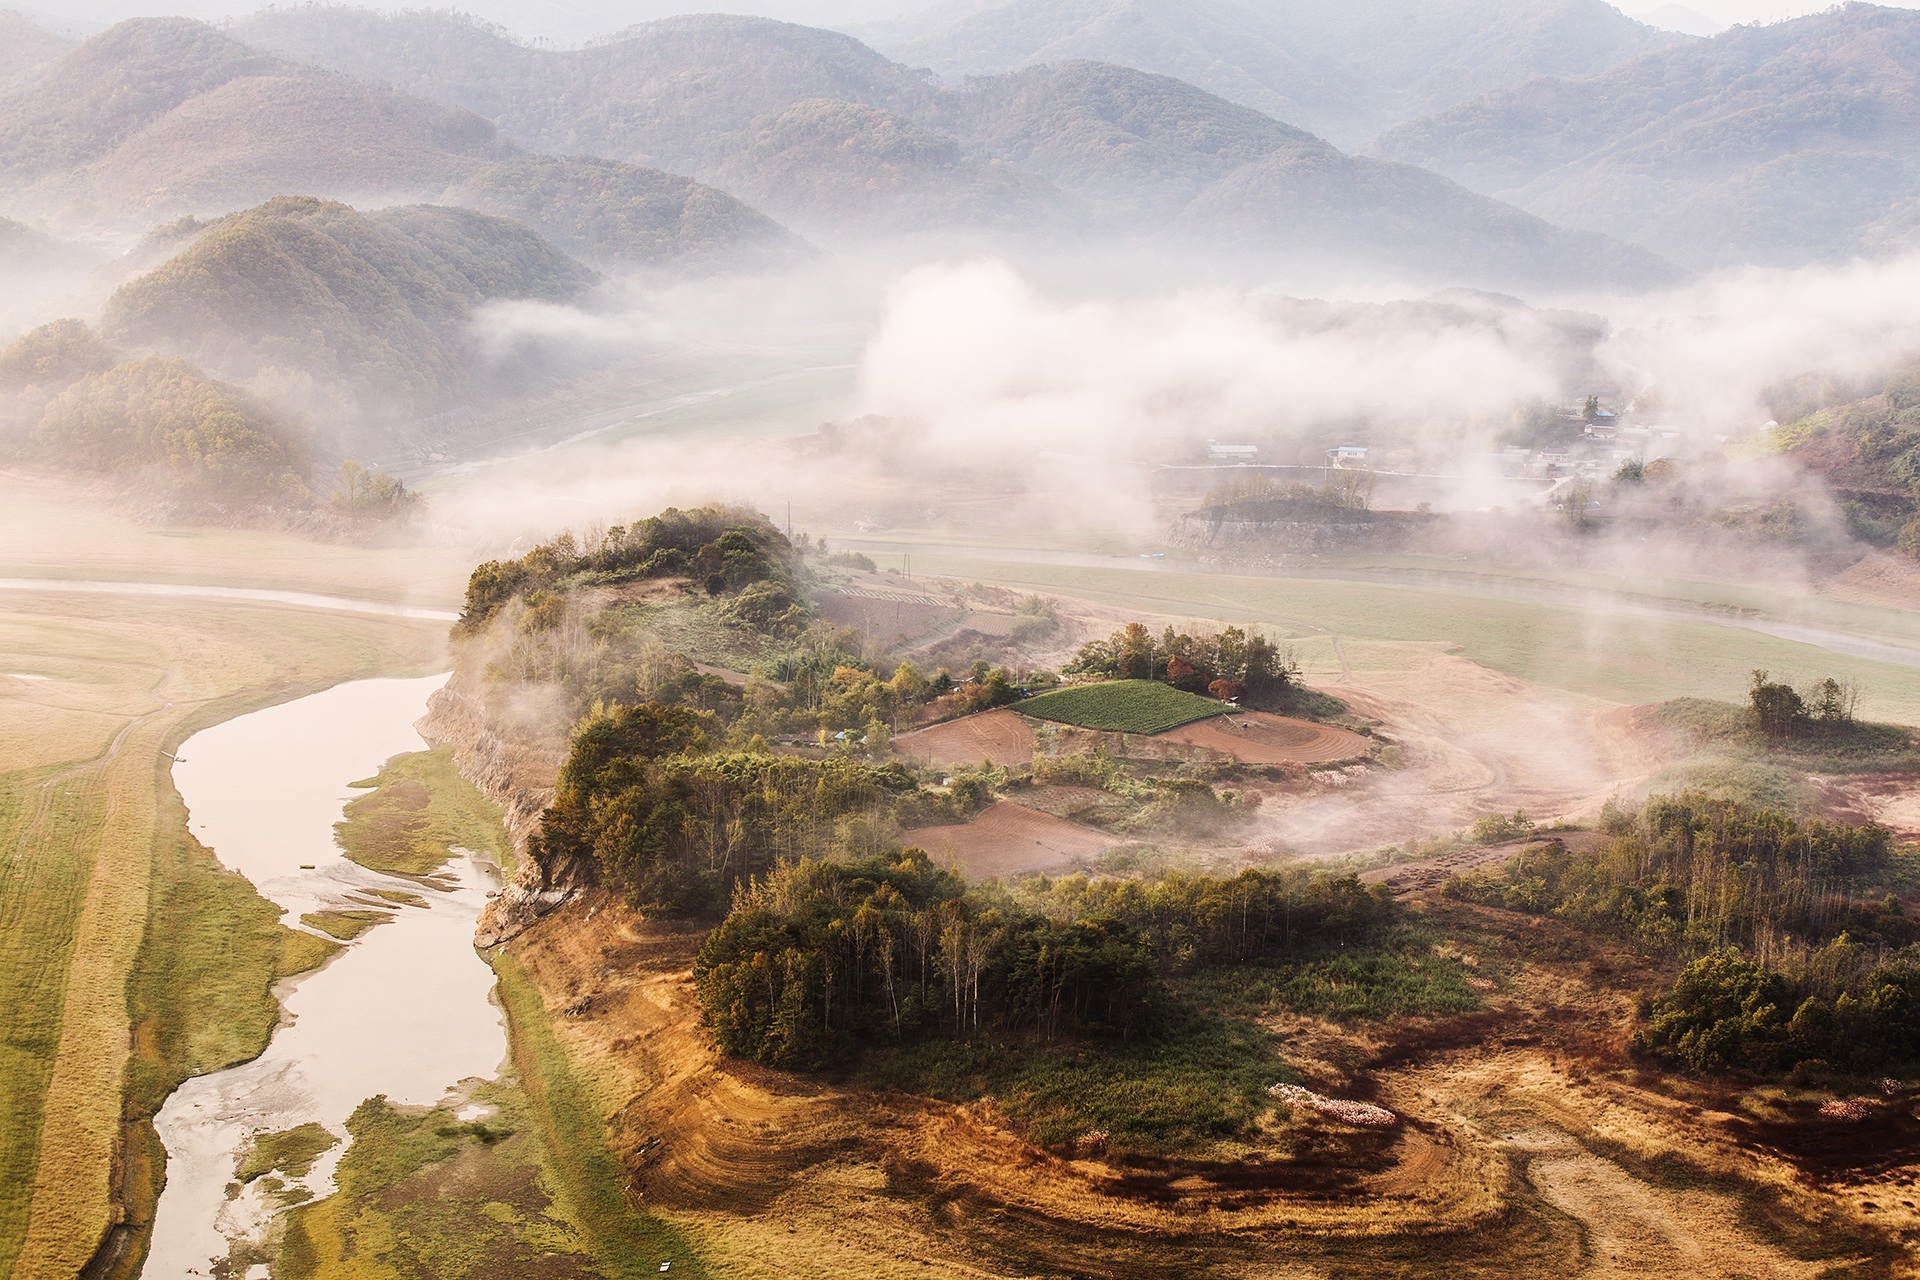
landscape, coast, wilderness, mountain, fog, mist, morning, hill, valley, mountain range, foggy, terrain, mountains, plateau, nature landscape, aerial photography, atmospheric phenomenon